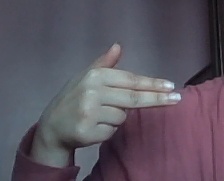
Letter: ghain